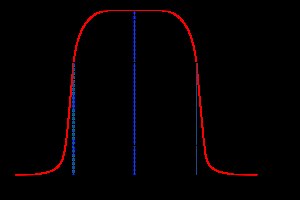
Båndpasfilter
Båndbredde målt ved halv-effekt punkter (forstærkning -3 dB, √2/2, eller omkring 0,707 relativ til spids/top) på et diagram som viser signalstyrke overføringsfunktion som funktion af frekvensen for et båndpasfilter.
Et båndpasfilter er et filter, der bruges til at dæmpe uønskede frekvensintervaller, og lade et ønsket frekvensinterval passere. Det er mest brugt i radiosendere og radiomodtagere.